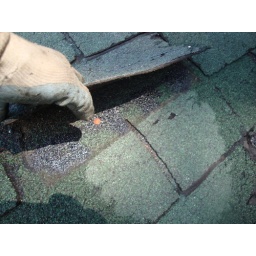
This rusty nail under the shingle is evidence that water is getting underneath the shingles.